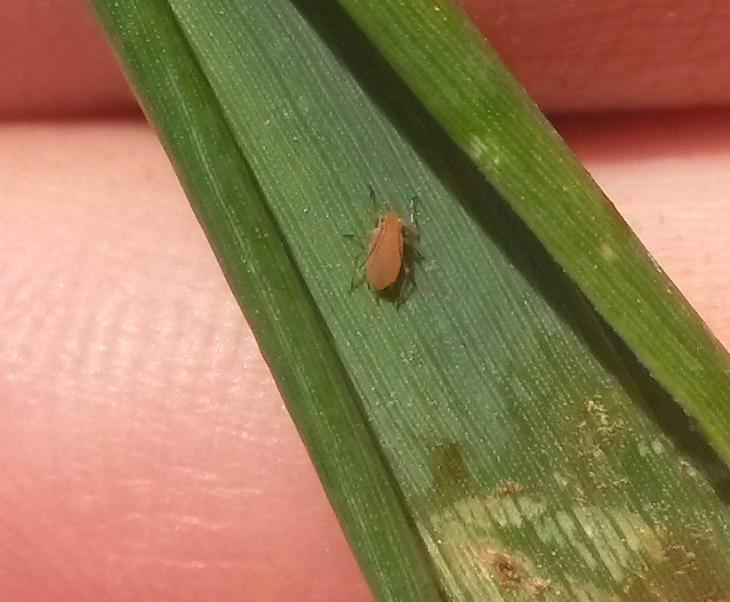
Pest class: english_grain_aphid